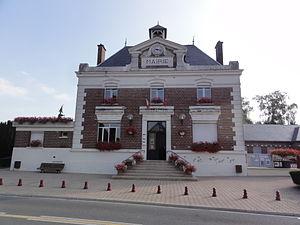
Fayet (Aisne) mairie
Fayet est une commune du département de l'Aisne, dans la banlieue de la ville de Saint-Quentin, en région Hauts-de-France.